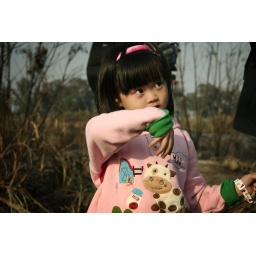
Young girl in pink 3